Roman Mints

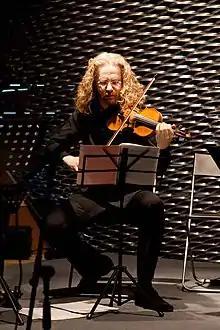
Roman Mints

Roman Mints (born 1976 in Moscow) is a British violinist. He has worked with other violinists and together with oboist Dmitry Bulgakov founded the Homecoming Chamber Music Festival. He has given premieres of various works and recorded a number of albums.